Wildlife of Djibouti

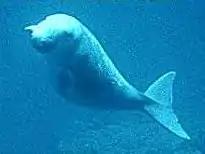
Dugong found in the coastal region

Mammals include several species of antelope, such as Soemmerring's gazelle ("Nanger soemmerringii") and Pelzeln's gazelle ("Gazella dorcas pelzelnii"). As a result of the hunting ban imposed since early 1970 these species are well conserved now. Other characteristic mammals are Grevy's zebra, hamadryas baboon and Hunter's antelope. The warthog, a vulnerable species, is also found in the Day National Park. The coastal waters have dugongs and Abyssinian genets; the latter need confirmation by further studies. Green and hawksbill turtles are in the coastal waters where nesting also takes place. The Northeast African cheetah ("Acinonyx jubatus soemmeringii") are thought to be extinct in Djibouti. However, there are refuges where the cheetahs are breeding.